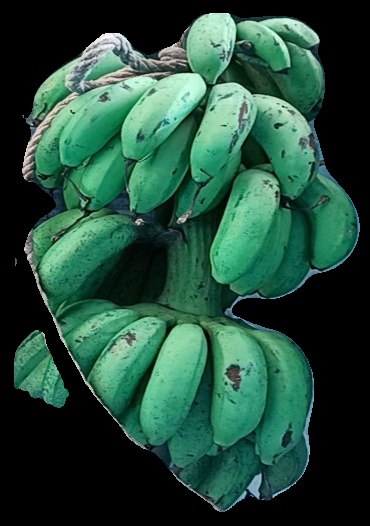
Variety: rasbale
Grade: grade2